Mór

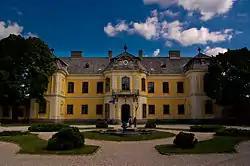
Lamberg Palace of Mór

Antiquarian artefacts show that vine growing occurred even in the Roman period. Vine growing came to stay from the 11th century in this area. The ethnic German settlers and the Capuchin monks started to grow grape vines in the beginning of the 18th century. The oenological boom lasted until the Phylloxera bane in 1875-1880 that killed most of the vineyards. Afterwards, "Ezerjó" became the most important type of wine in Mór, which now belongs to the Hungaricums. "Ezerjó" is a heavy, late-ripening sort of vine.